Lingjing Hutong station

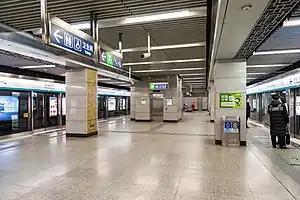
Platform

Lingjing Hutong station is a station on Line 4 of the Beijing Subway, located on Xidan North St., about north of the west entrance of Lingjing hutong, after which it is named.